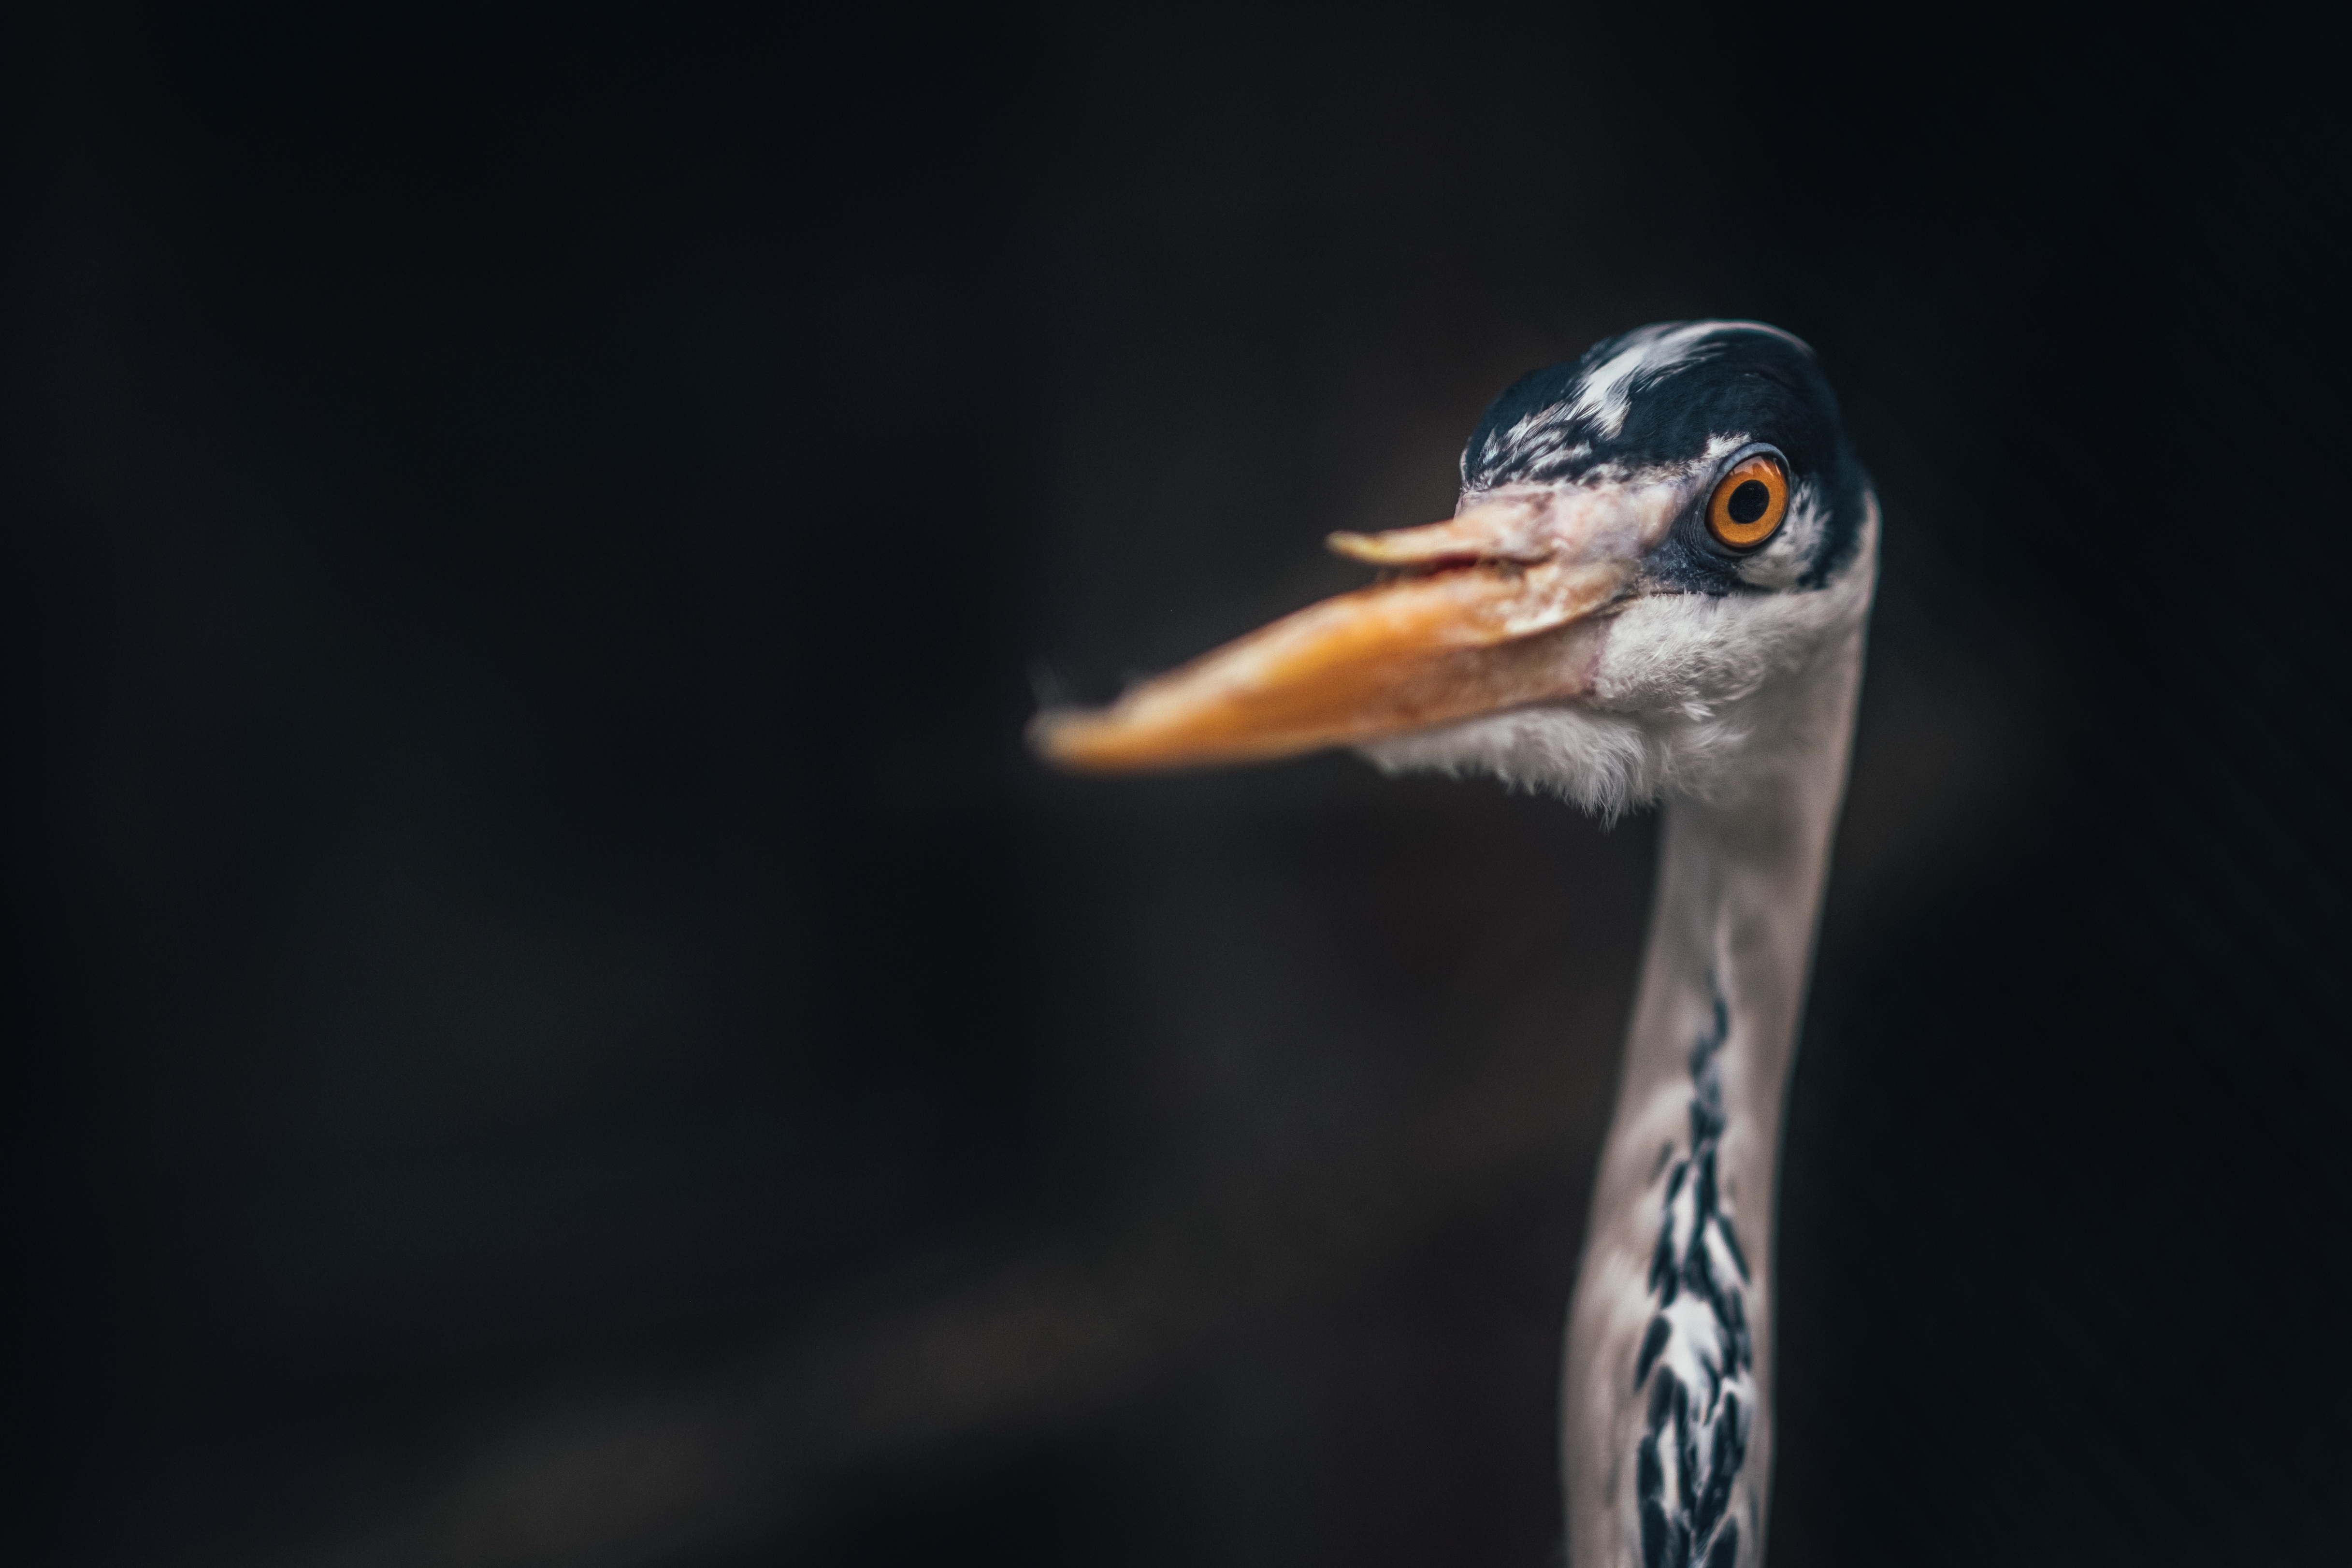
bird, beak, feather, stork, close up, eye, vertebrate, water bird, macro photography